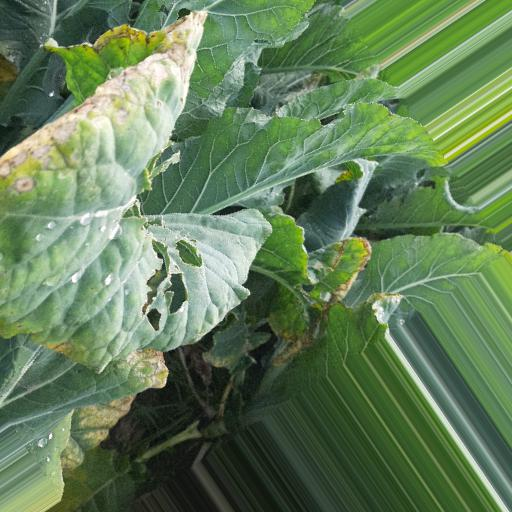
Label: Black Rot